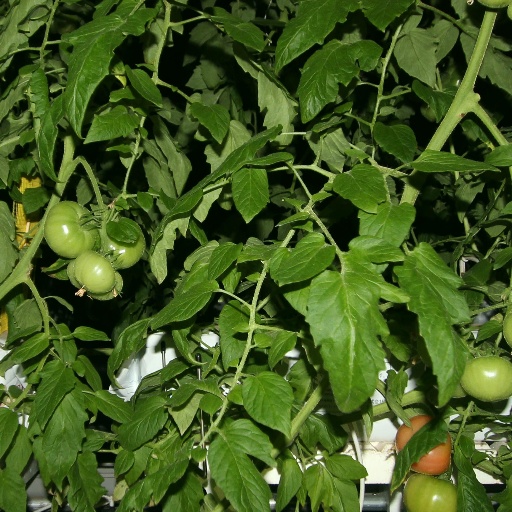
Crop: tomato